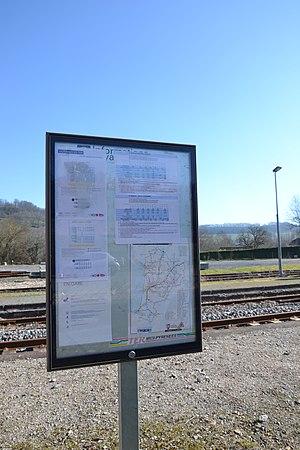
quartier de la gare à Turenne, en Corrèze
La gare de Turenne est une gare ferroviaire française, de la ligne de Brive-la-Gaillarde à Toulouse-Matabiau via Capdenac, située à proximité du bourg de la commune de Turenne, dans le département de la Corrèze en région Nouvelle-Aquitaine.